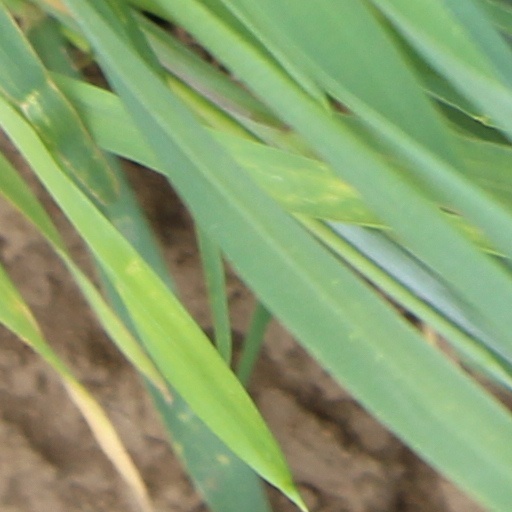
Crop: wheat